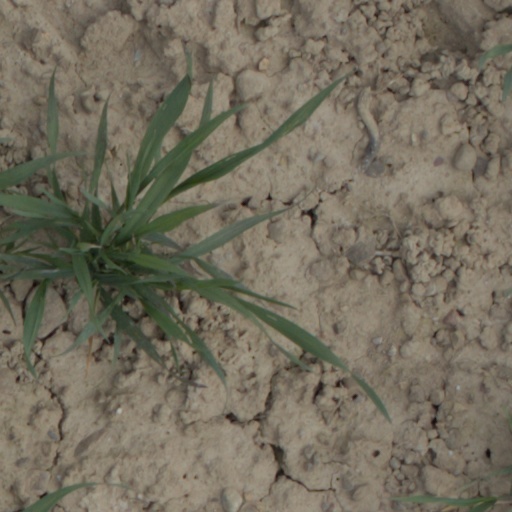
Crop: wheat